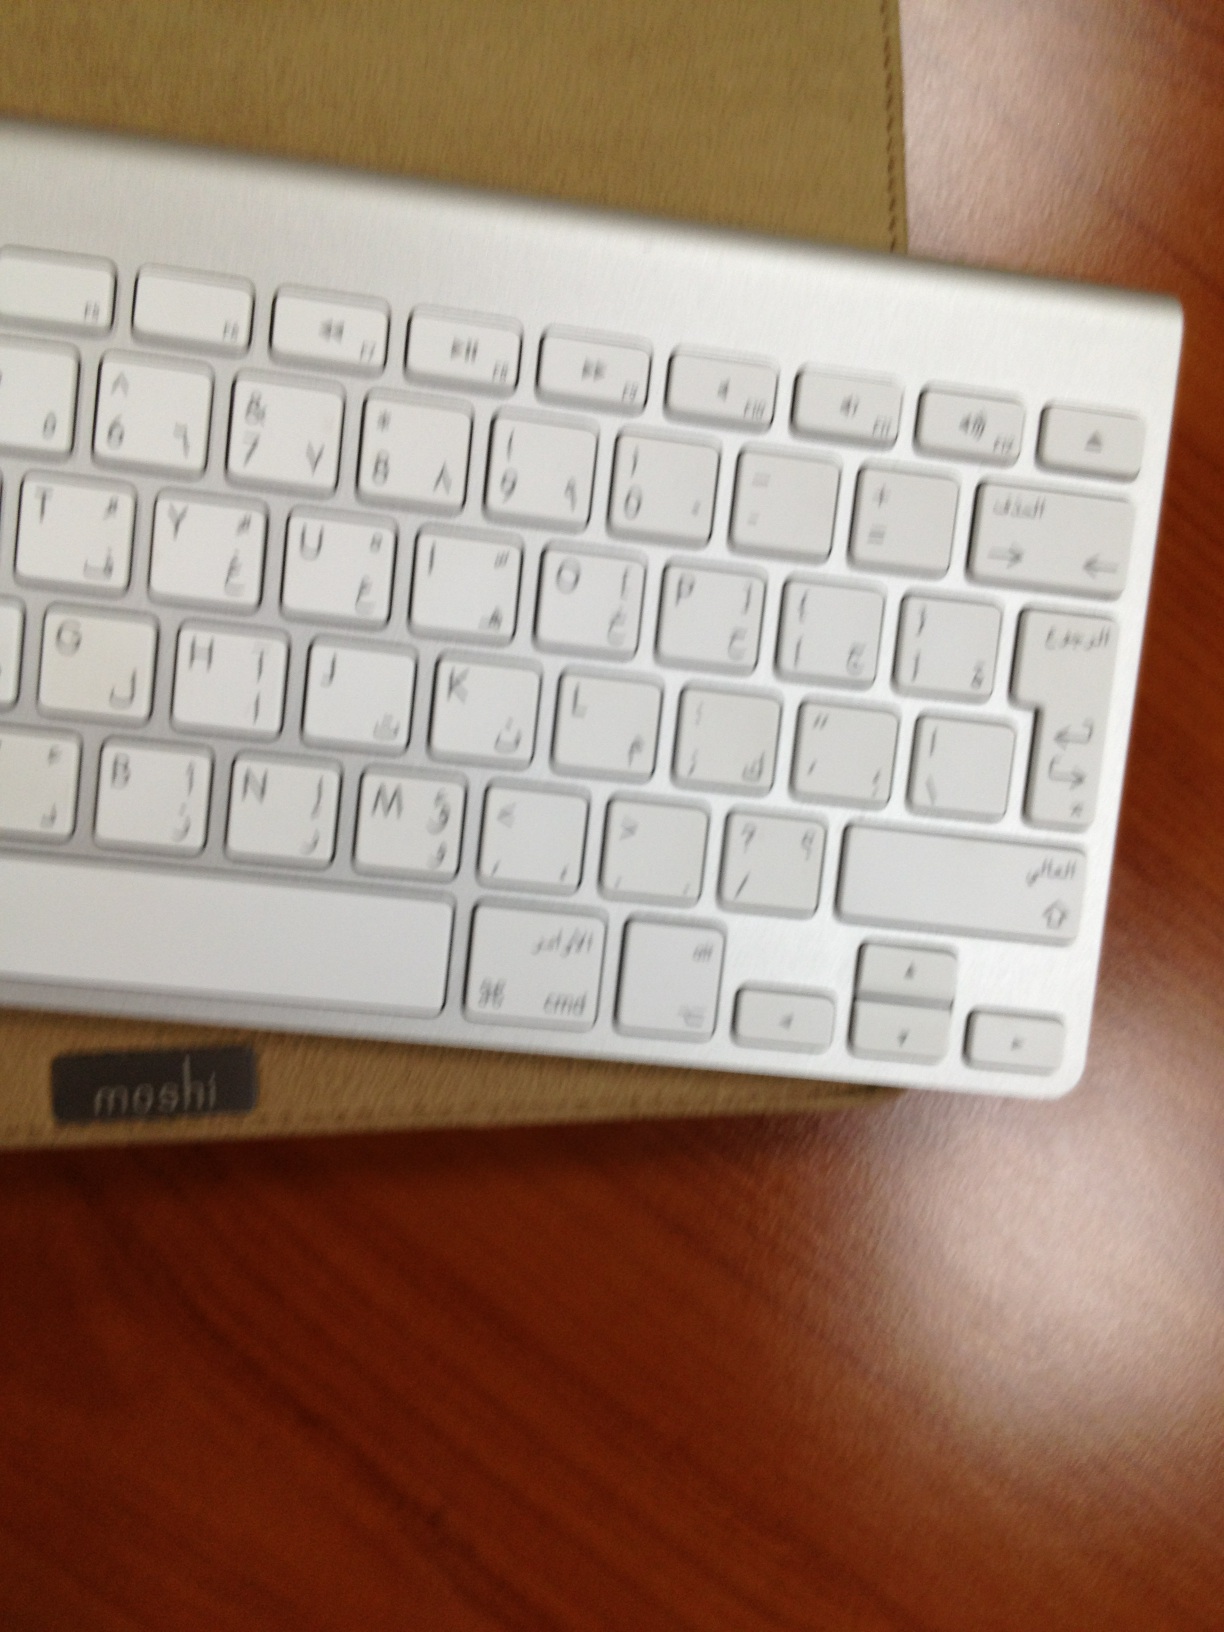Question: What's the color for this keyboard?
Answer: white